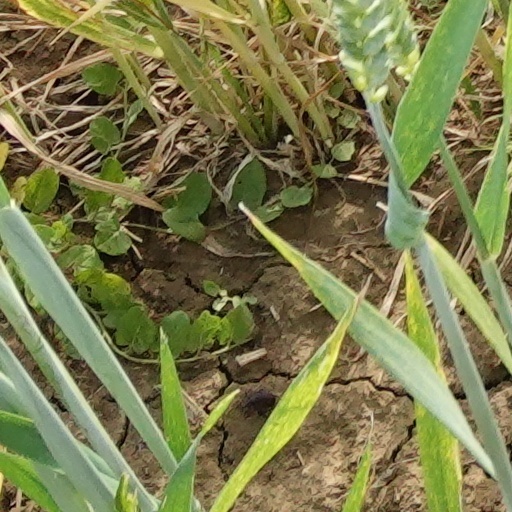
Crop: wheat